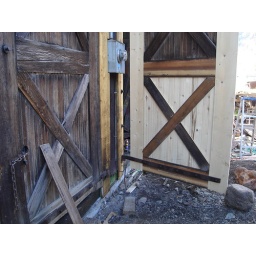
Replacement wainscot in the engine house door matching the original.